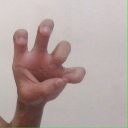
अक्षर: छ